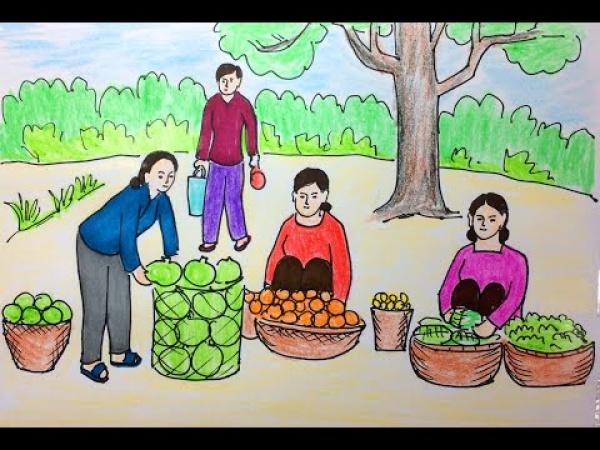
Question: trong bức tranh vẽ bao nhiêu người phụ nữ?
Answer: vẽ ba người phụ nữ